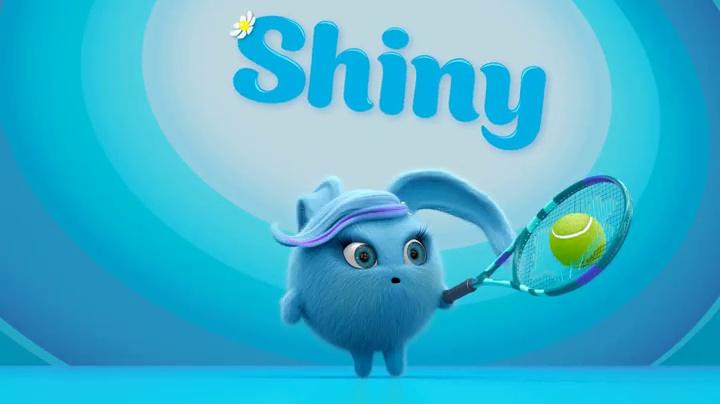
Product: Sunny Bunnies Light Up & Bounce Plush - Shiny, Blue
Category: Toys & Games | Stuffed Animals & Plush Toys
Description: The Sunny Bunnies are now available as 5 inch bouncing balls of light Soft and springy Shiny lights up when you bounce or shake him.
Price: $11.73
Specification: ProductDimensions:5.5x4.4x8.5inches|ItemWeight:4ounces|ShippingWeight:4ounces(Viewshippingratesandpolicies)|ASIN:B07H566Q8D|Itemmodelnumber:30020|Manufacturerrecommendedage:36months-6years|Batteries:3LR44batteriesrequired.(included)